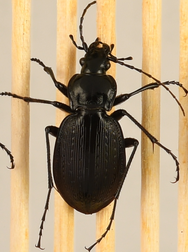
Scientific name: Carabus goryi
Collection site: Mountain Lake Biological Station NEON (MLBS), plot MLBS_010